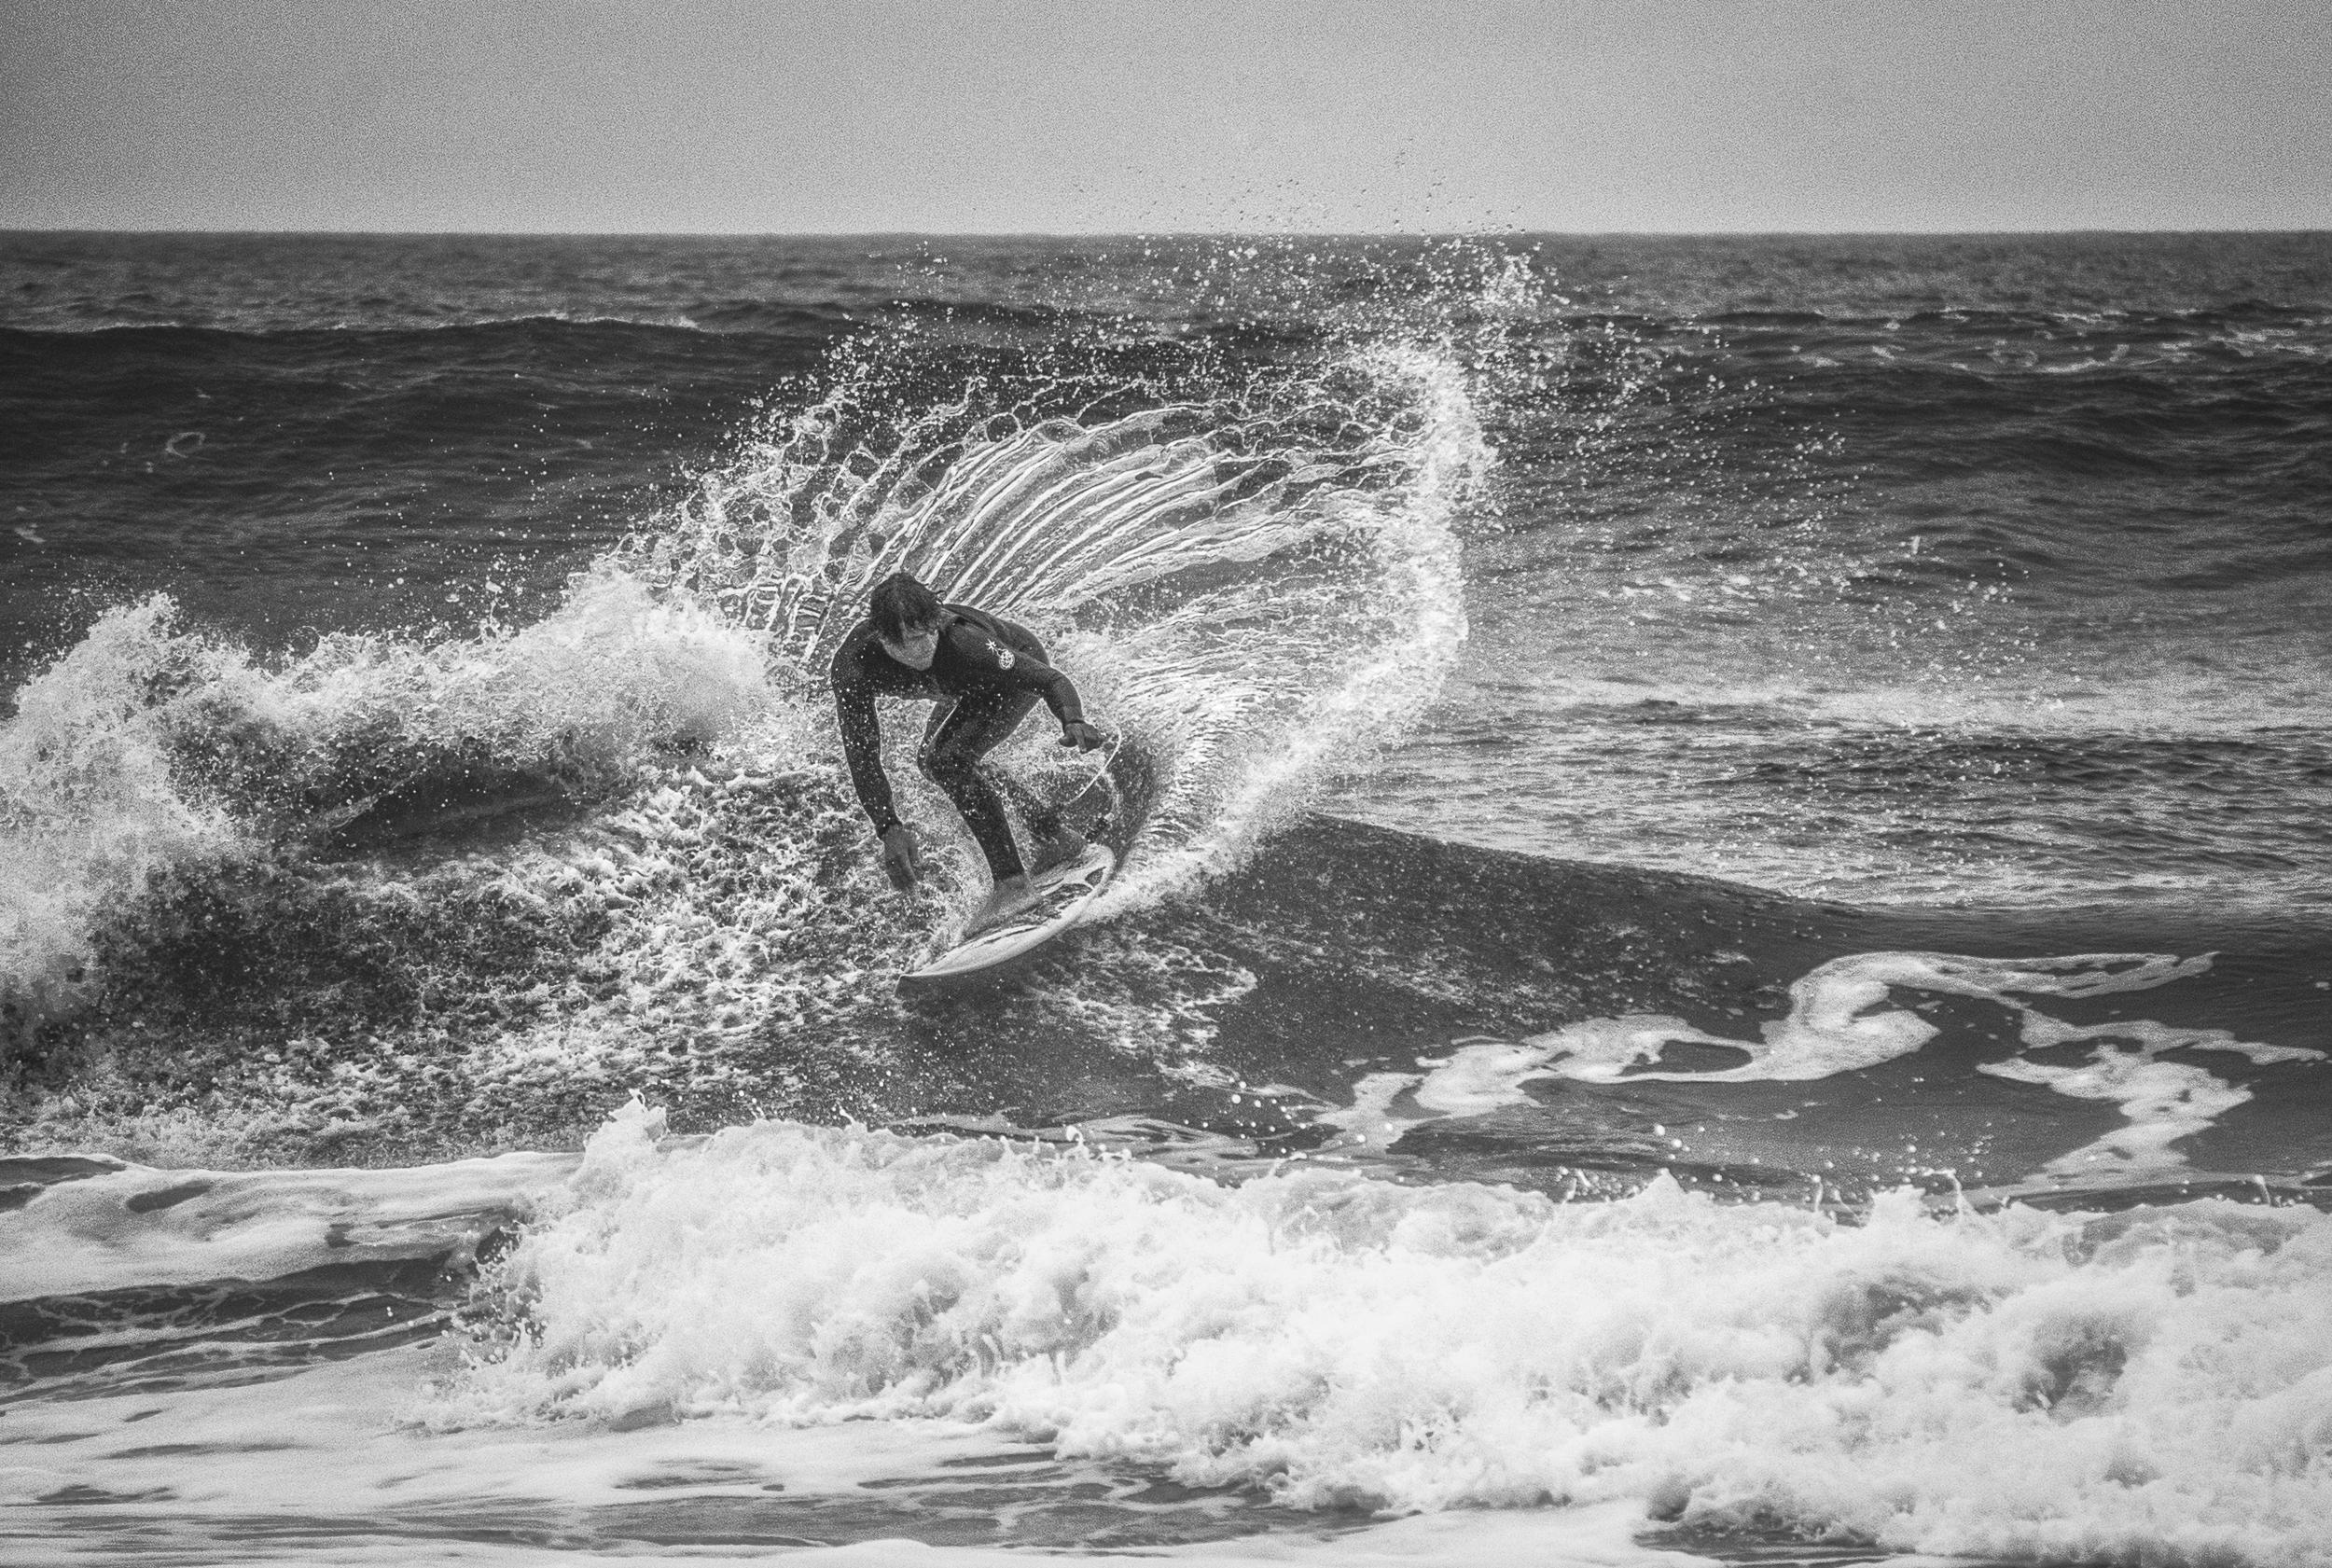
sea, coast, ocean, black and white, shore, wave, europe, surfing, surfboard, nikon, monochrome, sports, rouge, nikkor, curuyann, water sport, monochrome photography, wind wave, boardsport, surfing equipment and supplies, surface water sports